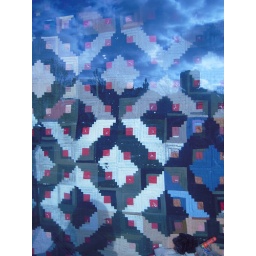
There's a art gallery on Market street that had this hanging in their window as part of an art display.